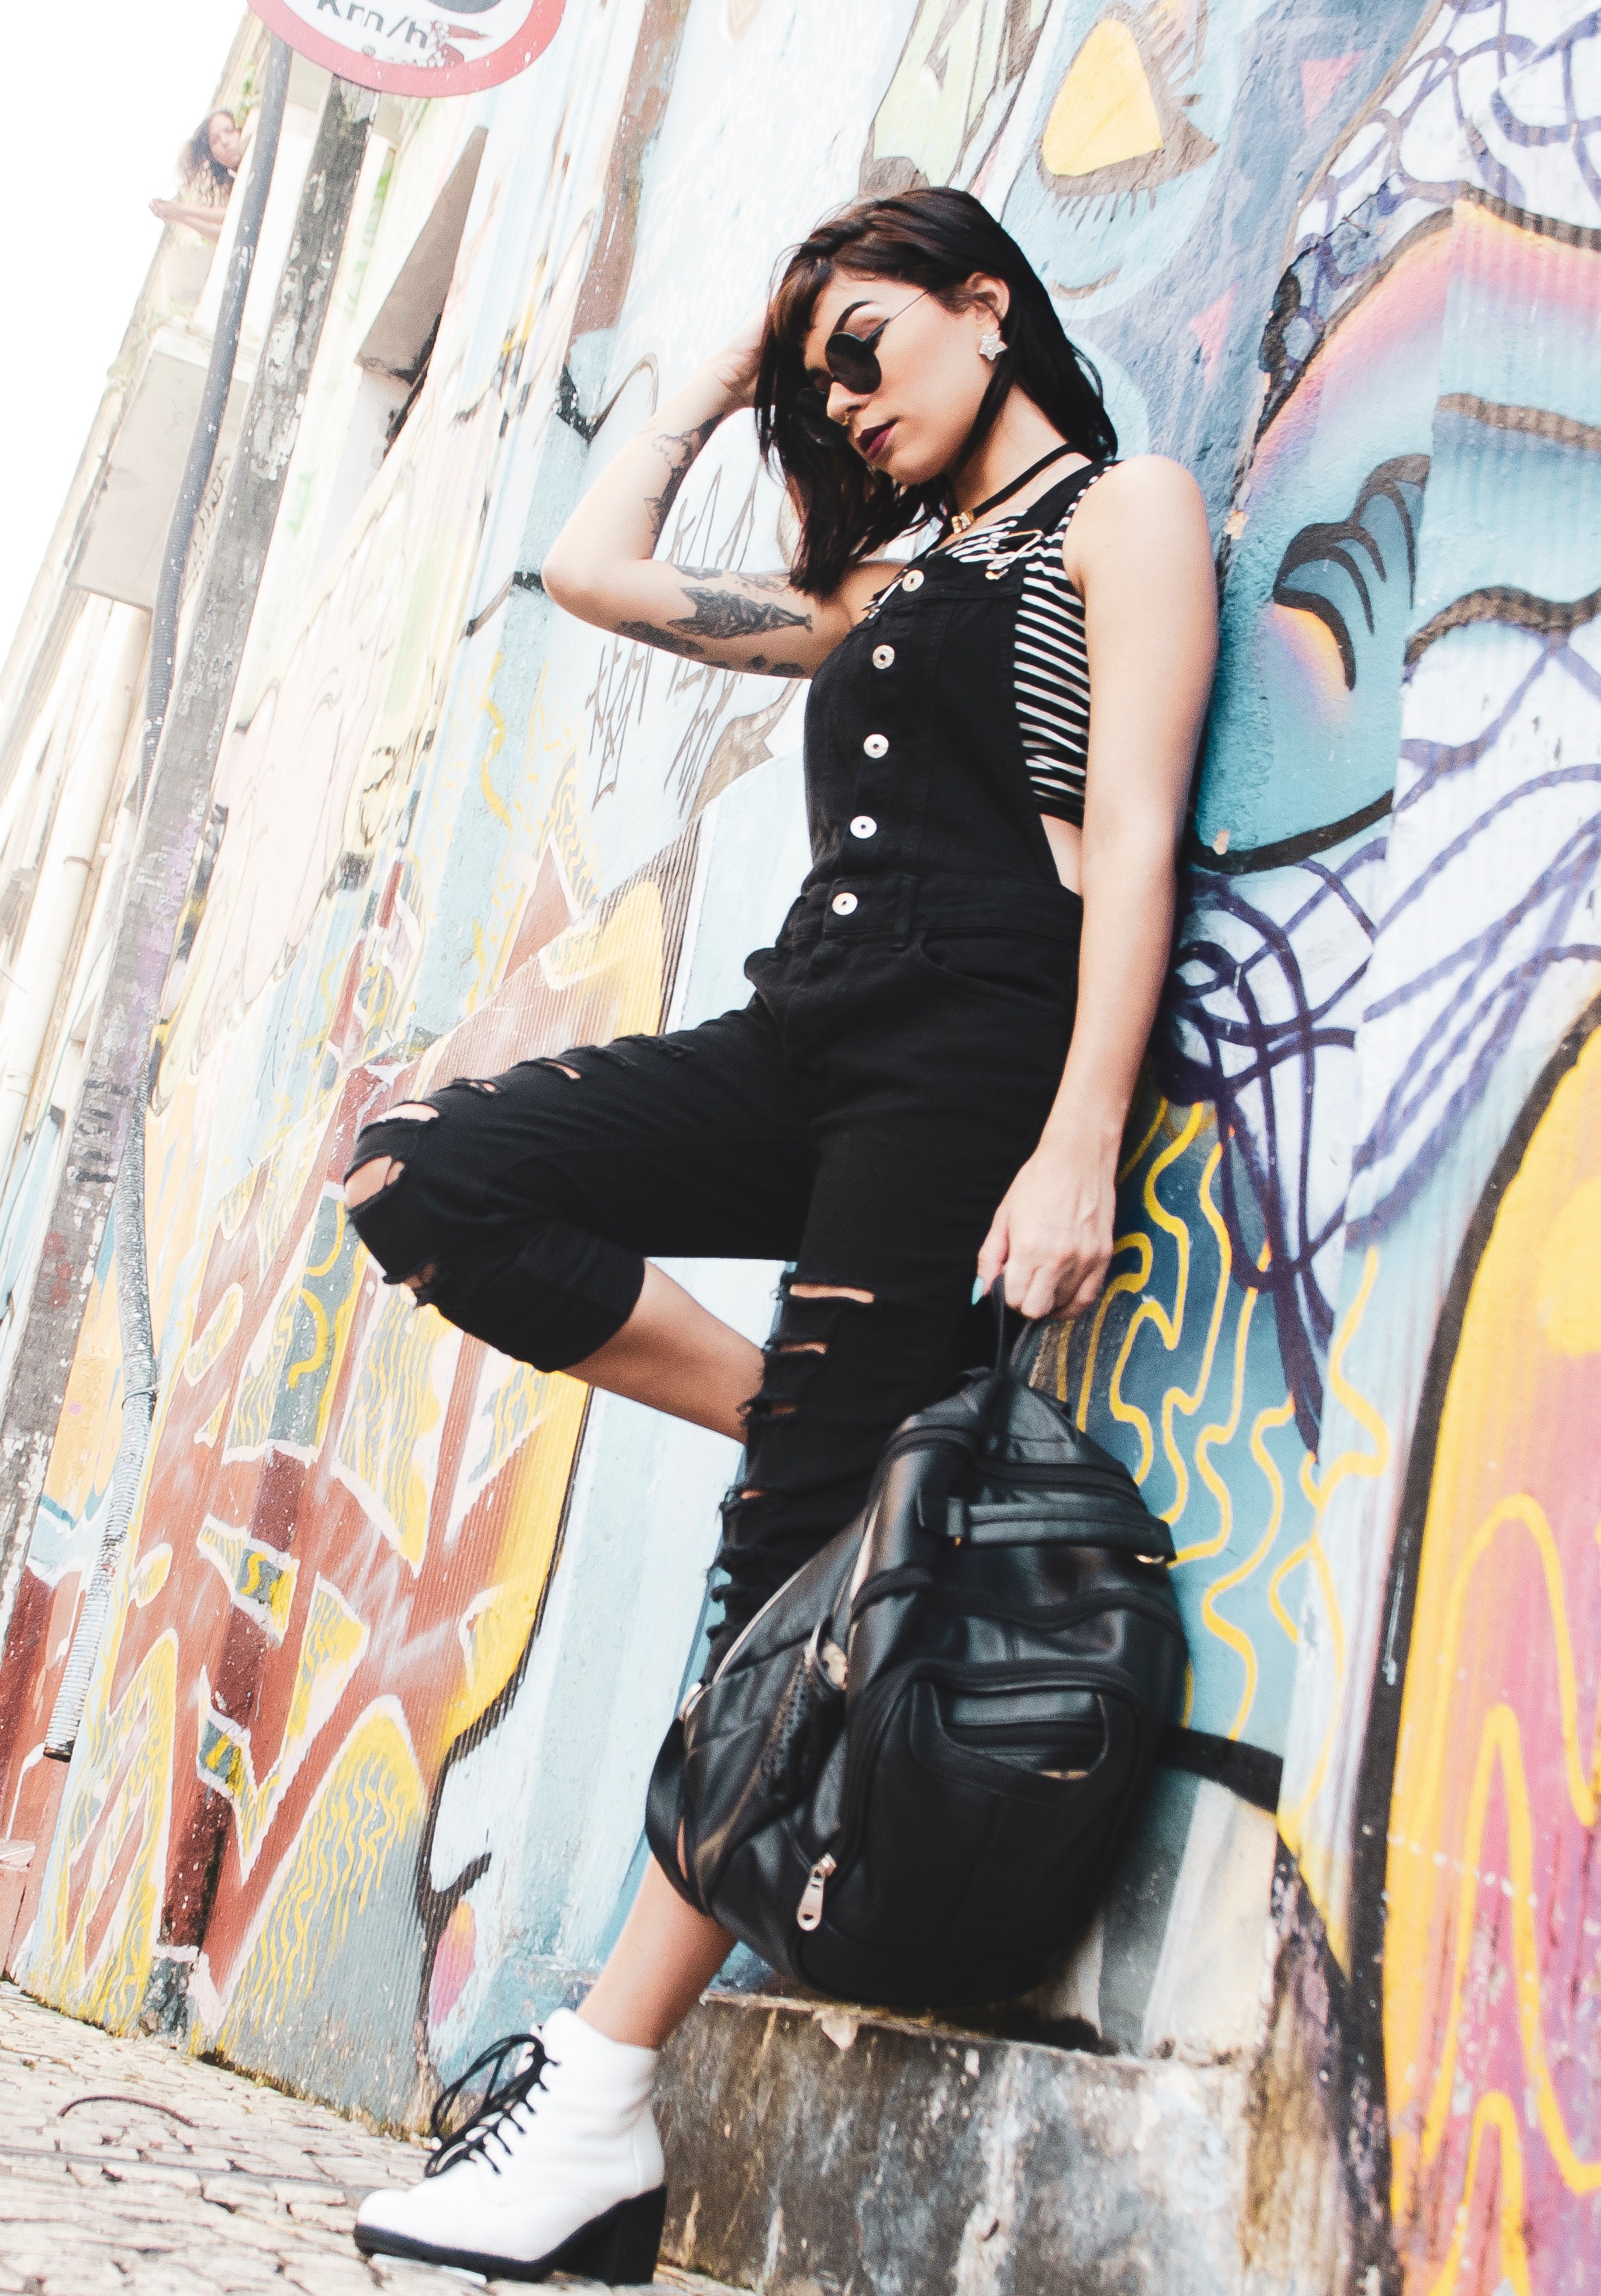
clothing, black, shoulder, beauty, photo shoot, fashion, fashion model, waist, dress, cool, leg, yellow, model, street fashion, joint, footwear, photography, neck, thigh, black hair, long hair, fashion design, knee, t shirt, style, shoe, leggings, little black dress, trunk, hip, sleeve